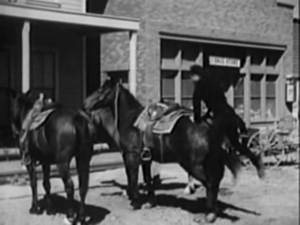
Yakima Canutt est un cascadeur, acteur et réalisateur de seconde équipe américain, né Enos Edward Canutt le 29 novembre 1895 et mort le 24 mai 1986. Après avoir été un champion de rodéo, il est devenu, aux côtés de David Sharpe l'un des plus grands cascadeurs du cinéma.